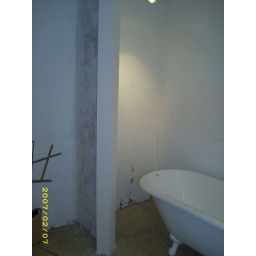
closet wall by the tub